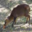
Label: deer